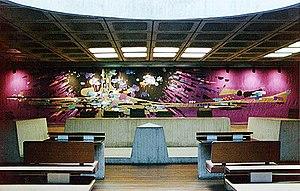
D'étoiles dans les soirs tremblants, tapisserie de Michel Degand, Palais de Justice de Lille
Michel Degand, né en 1934 à Loos-lez-Lille, est un artiste français, cartonnier, artiste peintre, plasticien et sculpteur.